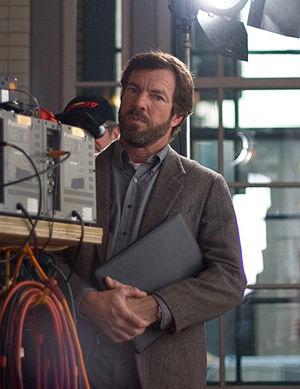
Smart People est un film américain réalisée par Noam Murro, sorti en 2008.